Angel Echevarria

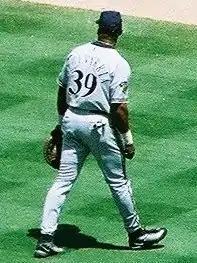
Echevarria with the Milwaukee Brewers in 2001

Angel Santos Echevarria (May 25, 1971 – February 7, 2020) was an American professional baseball player who played outfield in the Major Leagues from 1996 to 2002. He also played in the Japanese Pacific League, from 2003 to 2004.